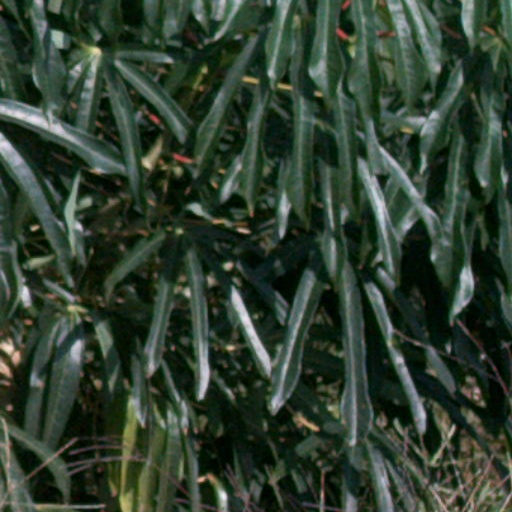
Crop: cassava